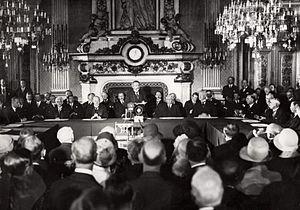
Le pacte Briand-Kellogg, ou pacte de Paris, est un traité signé par soixante-trois pays qui « condamnent le recours à la guerre pour le règlement des différends internationaux et y renoncent en tant qu'instrument de politique nationale dans leurs relations mutuelles ».